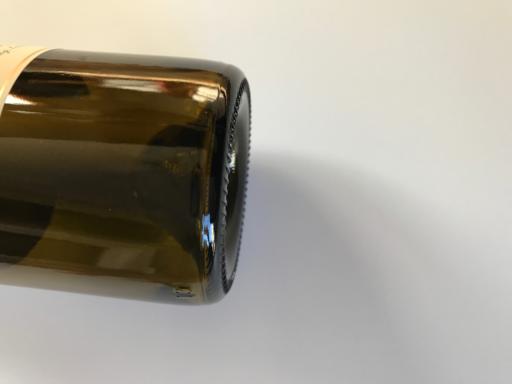
Label: glass